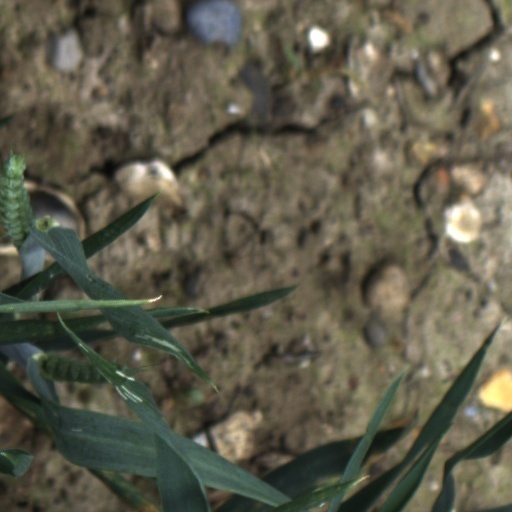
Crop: wheat